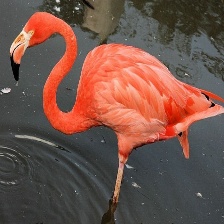
Species: AMERICAN FLAMINGO
Scientific name: PHOENICOPTERUS RUBER